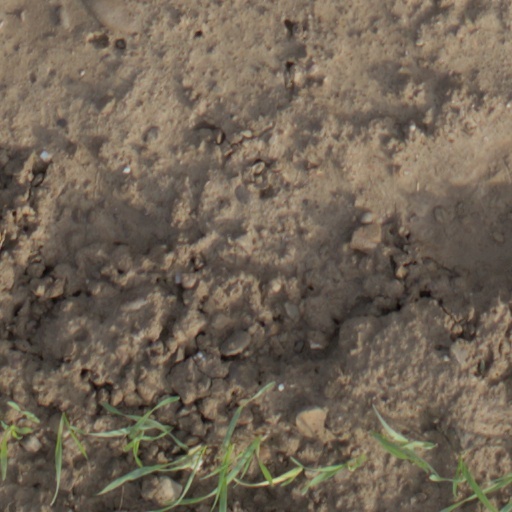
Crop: wheat